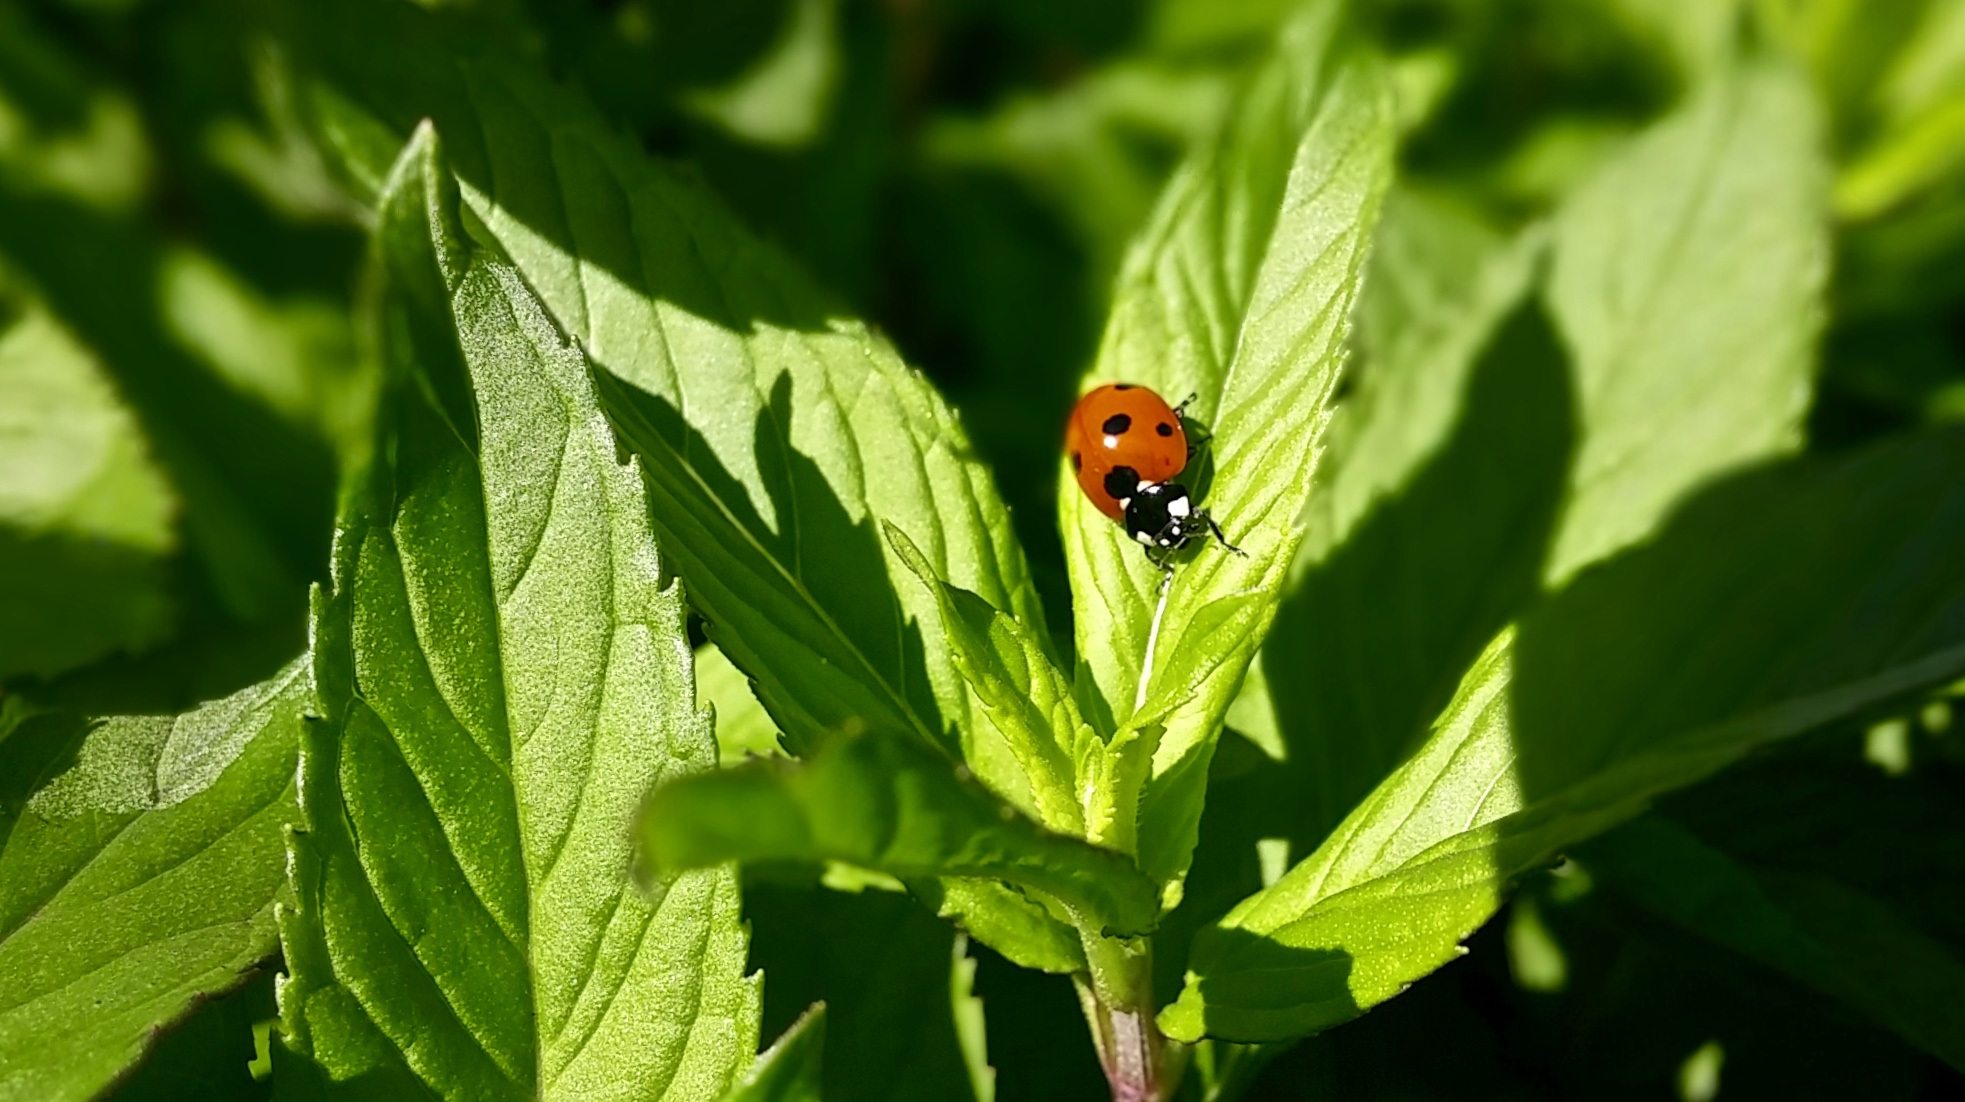
nature, plant, white, leaf, flower, animal, cute, summer, wildlife, food, spring, green, red, cooking, ingredient, herb, color, insect, macro, natural, small, ladybug, bug, botany, butterfly, black, garden, medicine, healthy, flora, cuisine, botanical, fauna, mint, ladybird, invertebrate, wildflower, alternative, close up, leaves, condiment, shadows, beetle, nectar, therapy, macro photography, herbal, arthropod, leaf beetle, remedy